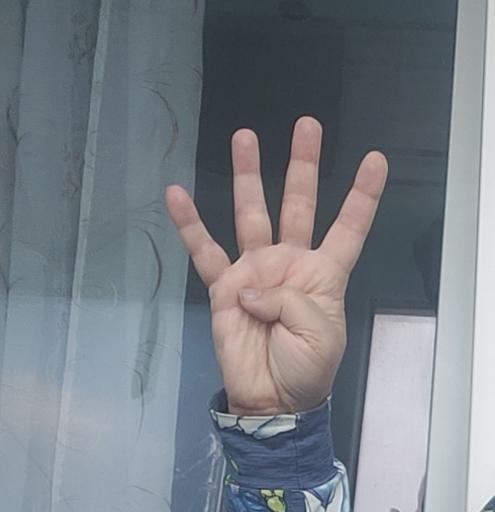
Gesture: four